Rackmount KVM

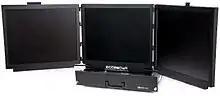
Triple-screen

Several manufacturers have released KVM models providing two or three displays in a 2U or 3U height.